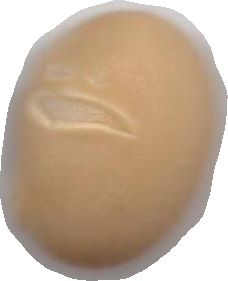
Variety: Anjasmoro